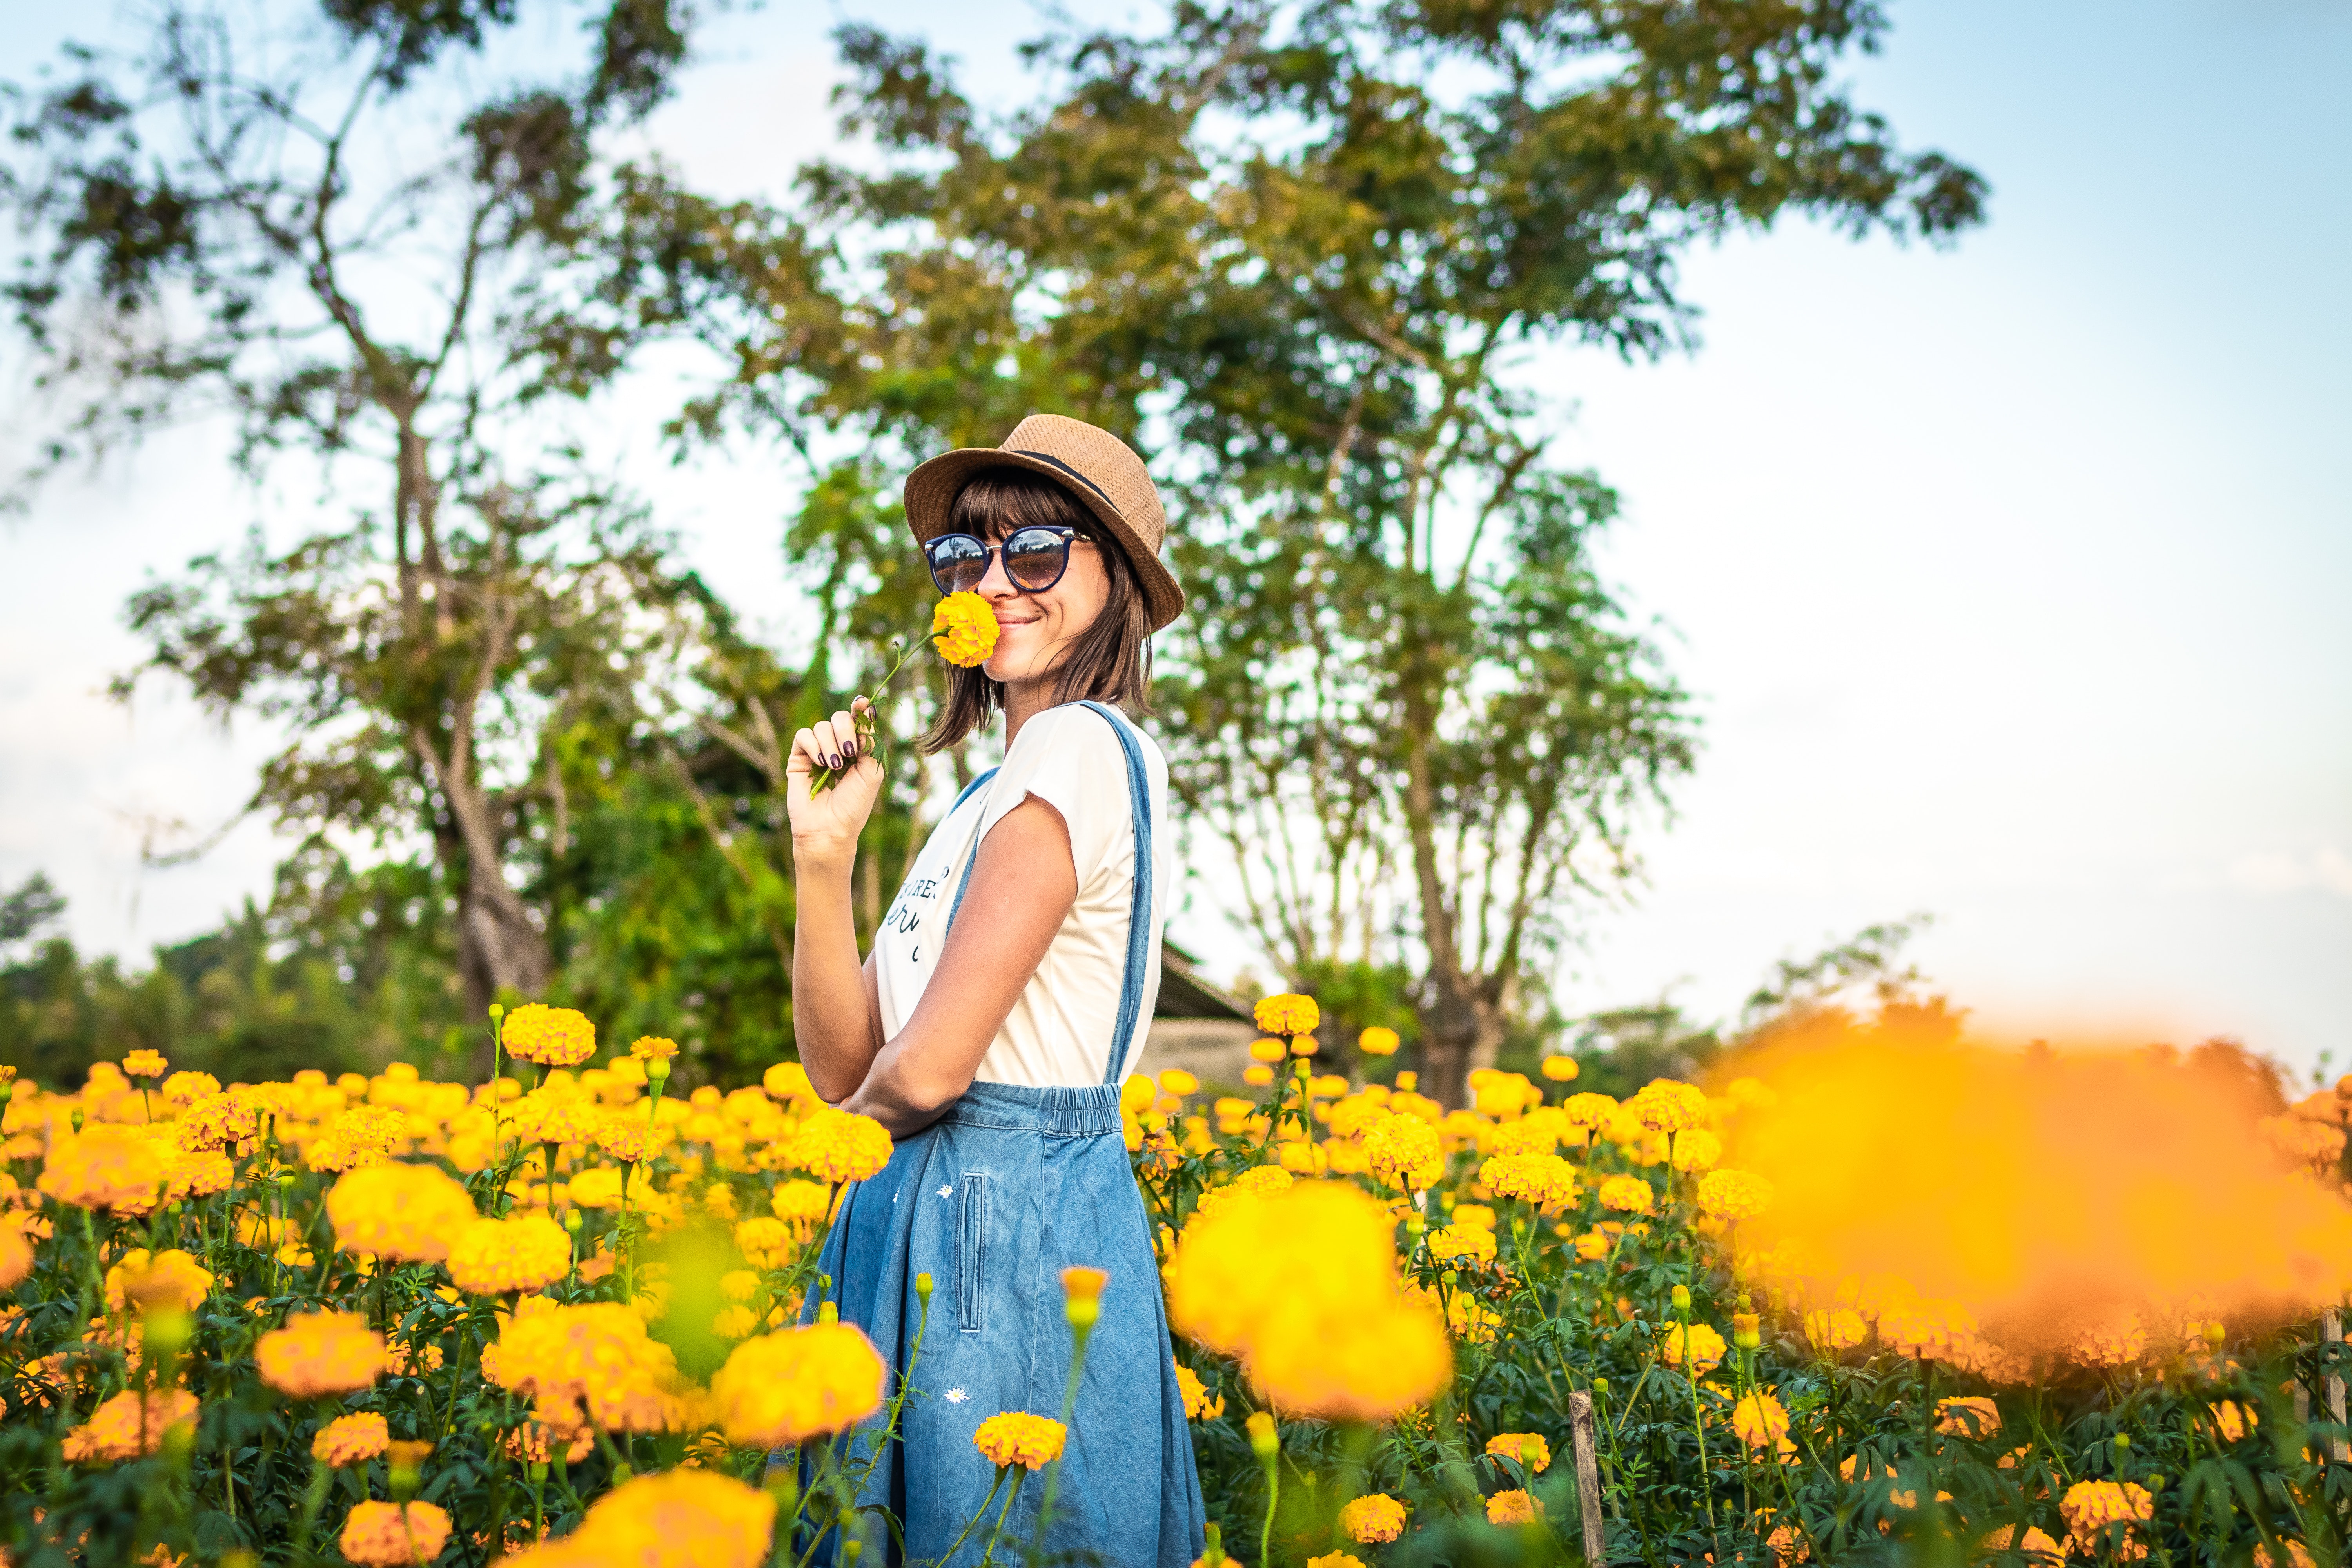
flower, yellow, nature, plant, spring, field, wildflower, flowering plant, summer, meadow, flora, fun, girl, sunlight, tree, sky, grass, happiness, smile, prairie, sunflower, leisure, landscape, farm, plantation, garden